Mary Angeline Teresa McCrory

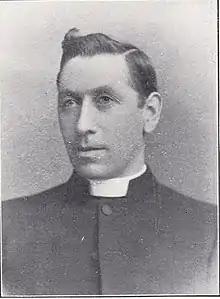
Rev. Fr. Dean Francis Cronin, Pastor of Holy Family, Mossend from 1907-1918.

In 1912, at the age of nineteen, after spending 12 years in Mossend, she left home to join the Little Sisters of the Poor, a Roman Catholic religious congregation engaged in the care of the destitute aged. She made her Novitiate in La Tour, France, where she took the religious name of Sister Angeline de St. Agatha. After her Profession, she was sent to the United States, arriving November 1, 1915.